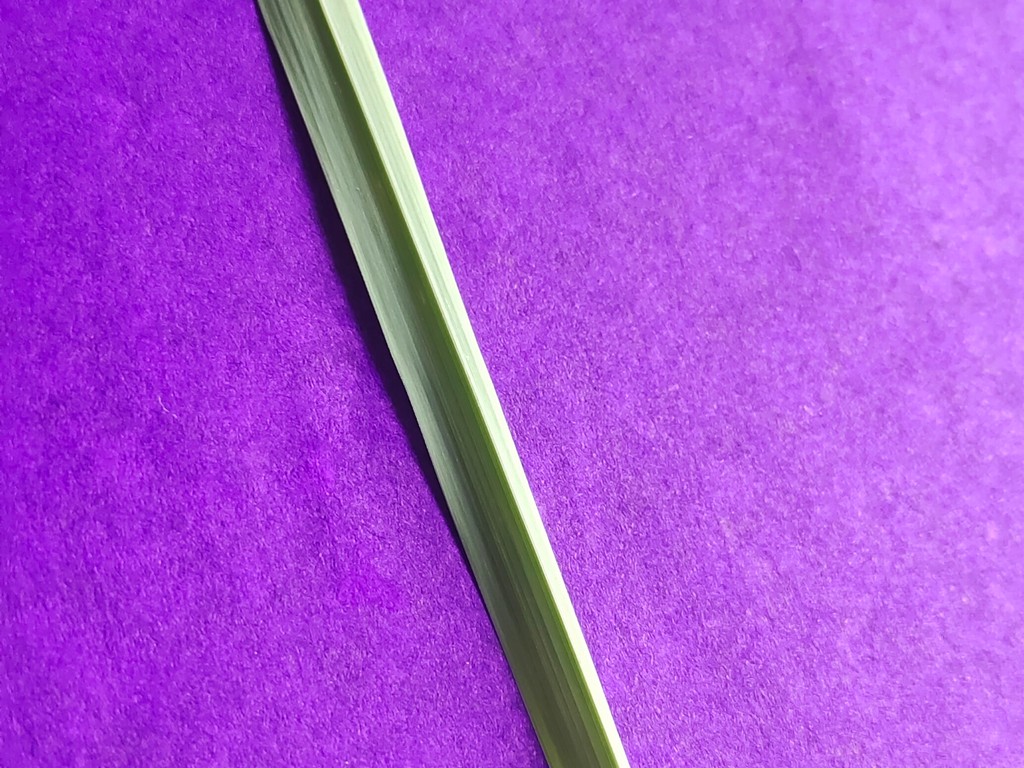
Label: Healthy